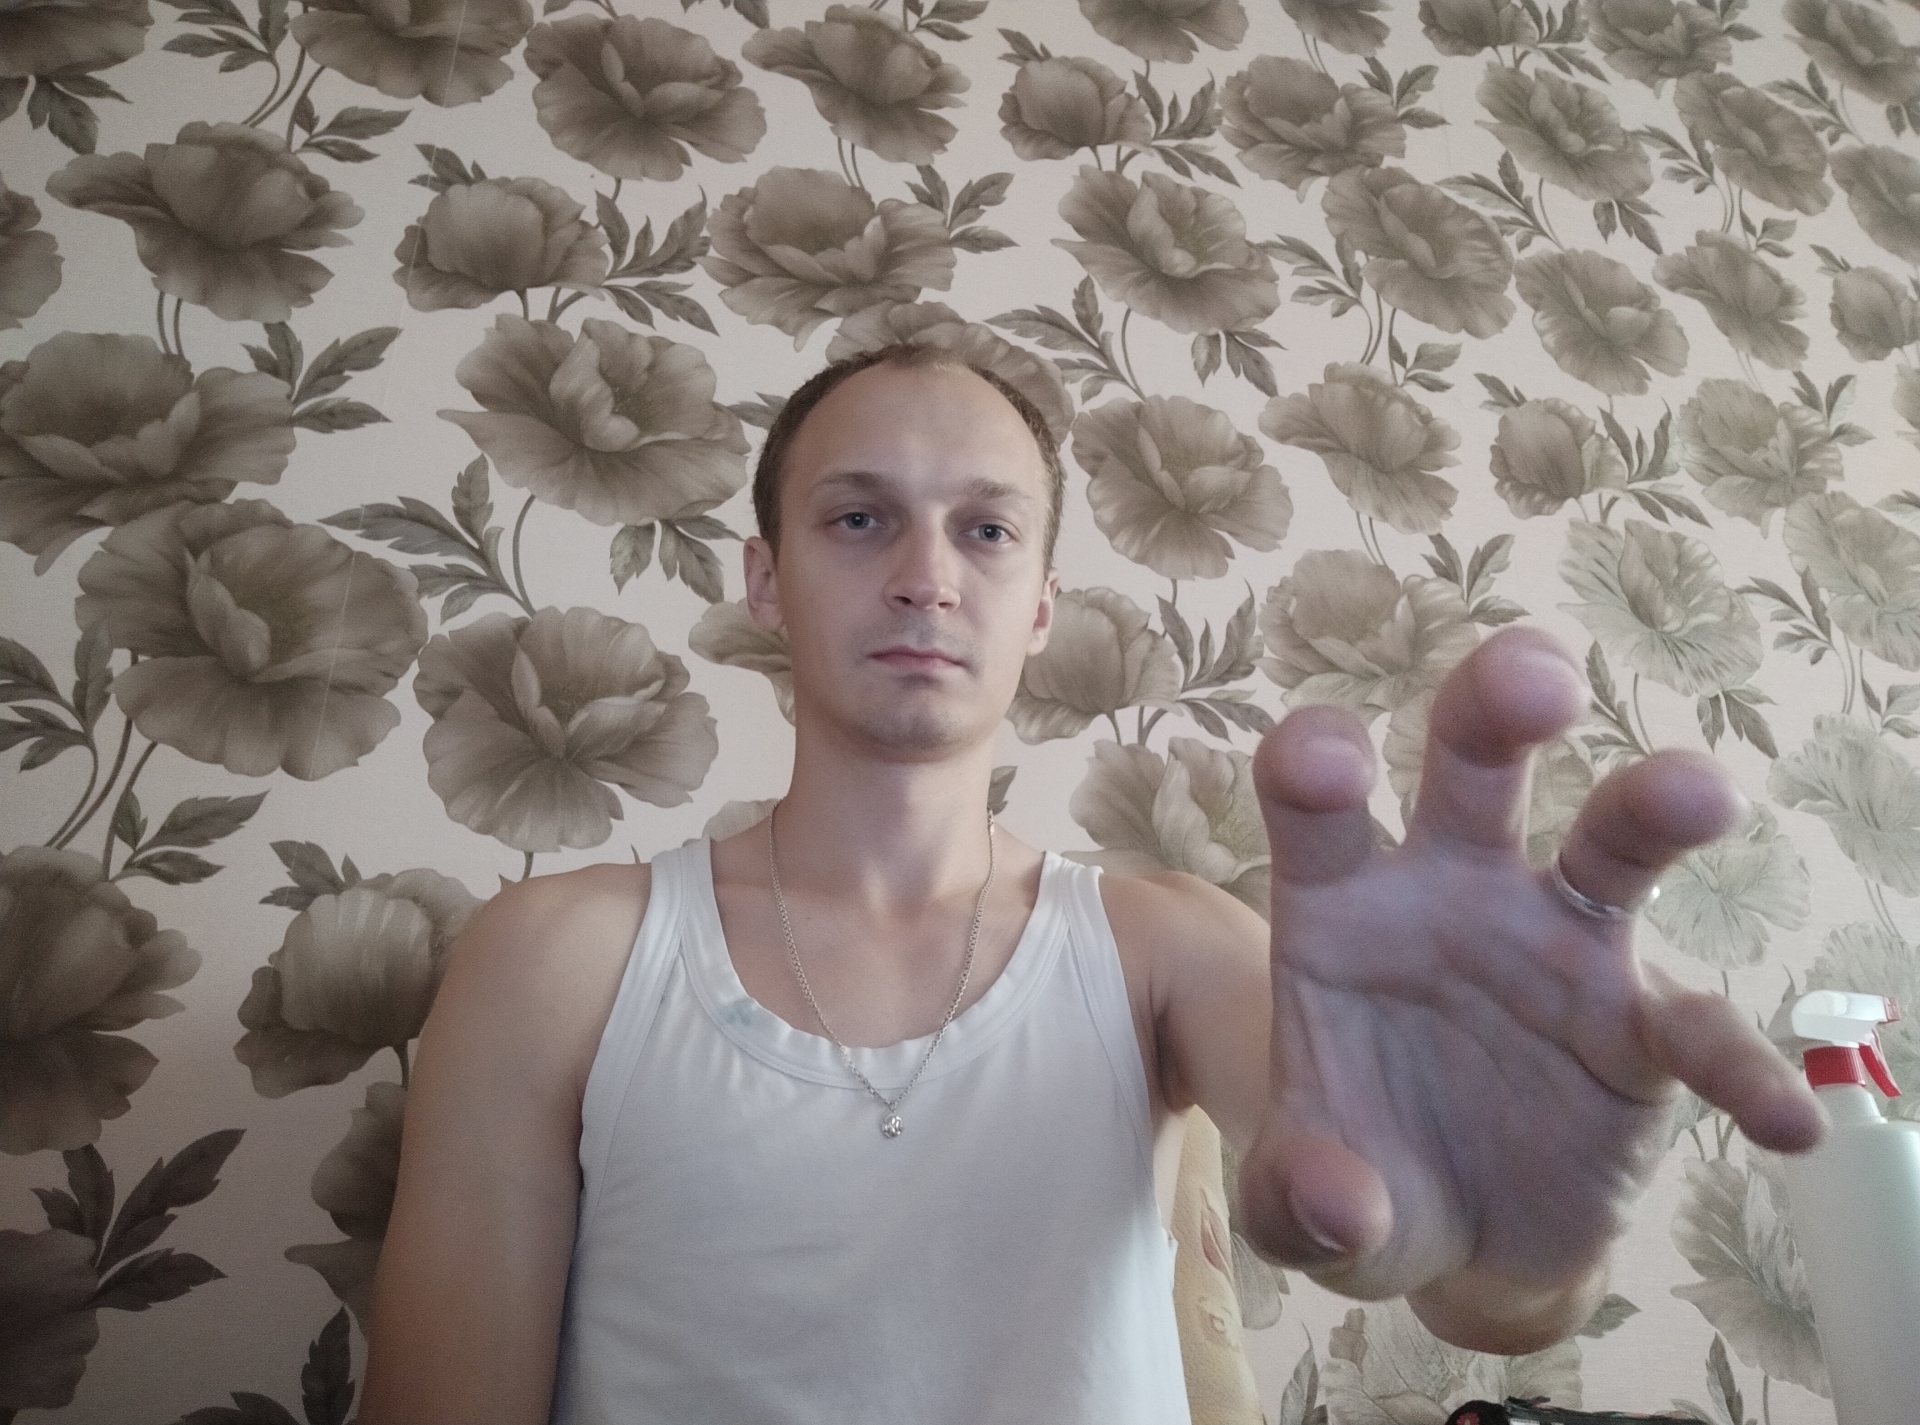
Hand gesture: grabbing